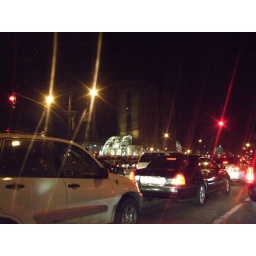
Tall building with lit up glass flanks, 11th Av. and around 37th St.